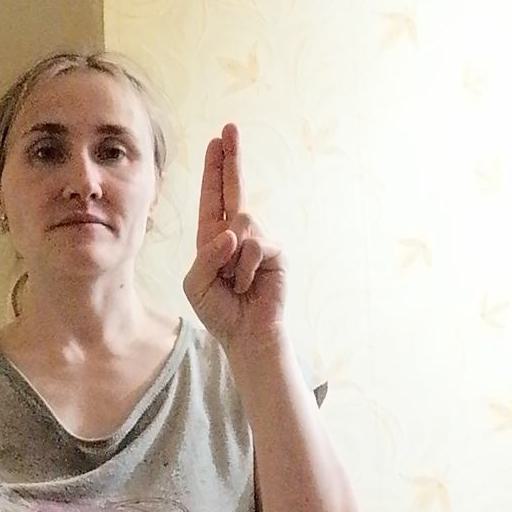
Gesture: two_up